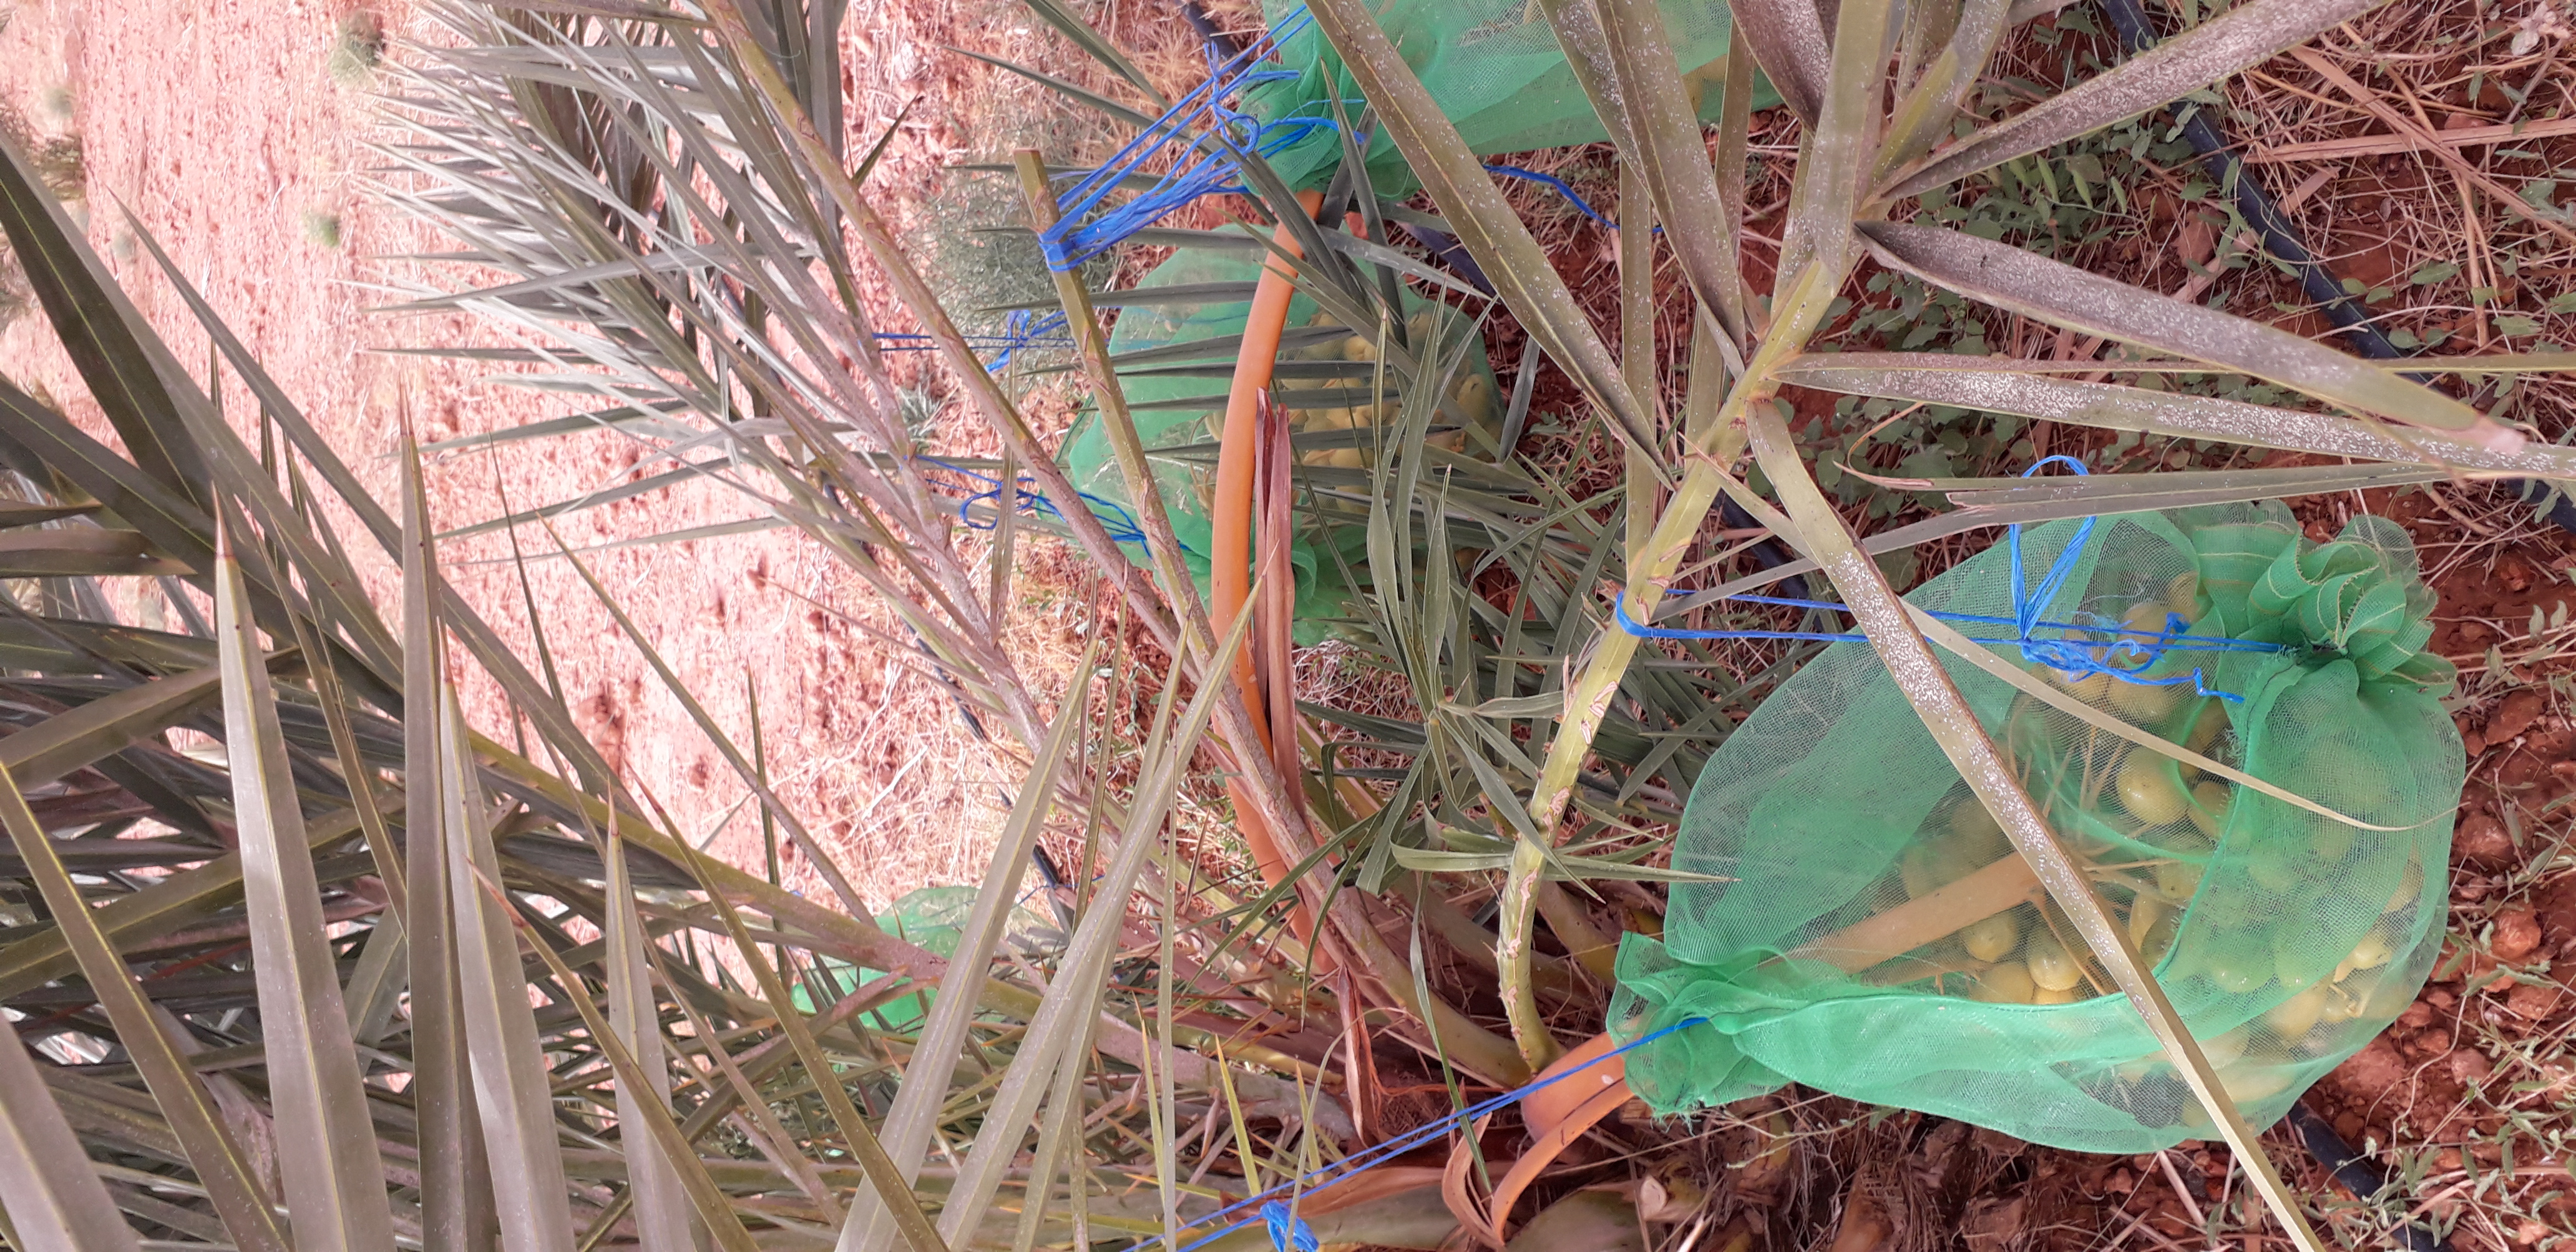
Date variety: Boufagous